Zura Karuhimbi

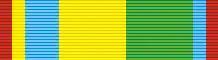
Ribbon of the Campaign Against Genocide Medal

After the genocide, Karuhimbi stated that she was a Christian and that her witchcraft activities were only a means of deterring attack. In 2006 she was awarded Rwanda's Campaign Against Genocide Medal by President Paul Kagame. Karuhimbi subsequently wore the medal at all times, placing it beneath her pillow whilst she slept. In her later years she continued to live in the same house she had used to shelter refugees despite it crumbling with age. Poverty-stricken, she was cared for by a niece. Karuhimbi died at her home on 17 December 2018.